Zambia

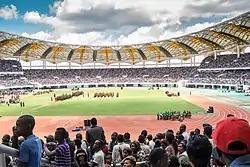
National Heroes Stadium in Lusaka.

The right to equal and adequate education for all is enshrined within the Zambian constitution. The Education Act of 2011 regulates equal and quality education. The English-language literacy rate as of 2018 is 86.7%.